Syrian nationalism

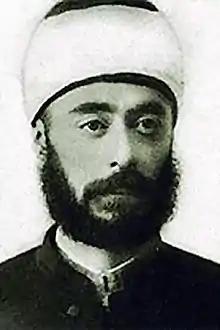
Revolutionary activist Abd al-Rahman al-Kawakibi

Rashid Rida's comrade Abd al-Rahman al-Kawakibi (1854-1902), a Syrian of Kurdish origin born in Aleppo, was another major Muslim figure who championed Arab unity. Al-Kawakibi believed that Arabs are the best people to lead Islamic revival, and promoted the re-kindling of Arab consciousness as a means to empower the Muslim World. Through his books like "Taba'i al-lstibdad" (The Nature of Tyranny) and "Umm al-Qura" (The Mother of Villages—Mecca), Kawakibi defied the Ottoman sultan and promoted Islamic revolution to overthrow various political tyrannies. Kawakibi believed that pristine Islam opposed tyranny and advocated a political system that was a middle road between democracy and dictatorship. He argued that tyranny leads to the weakening of the national spirit and the degradation of national culture. Kawakibi's second major work, "Umm al-Qura", was about an Islamic congress of representatives from all across the Muslim world, who held debates to discuss Islamic socio-political revival. Rashid Rida popularised the work through "Al-Manar" in 1902.